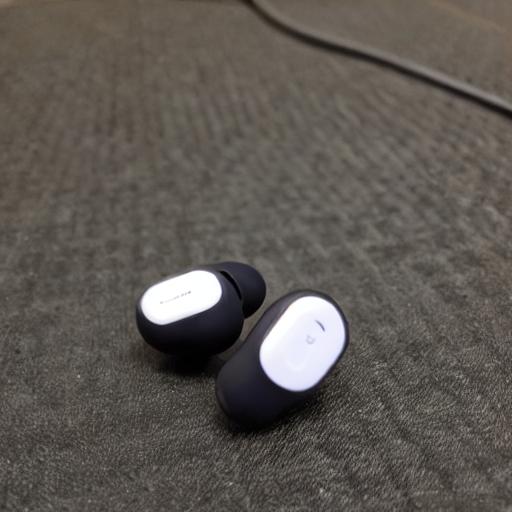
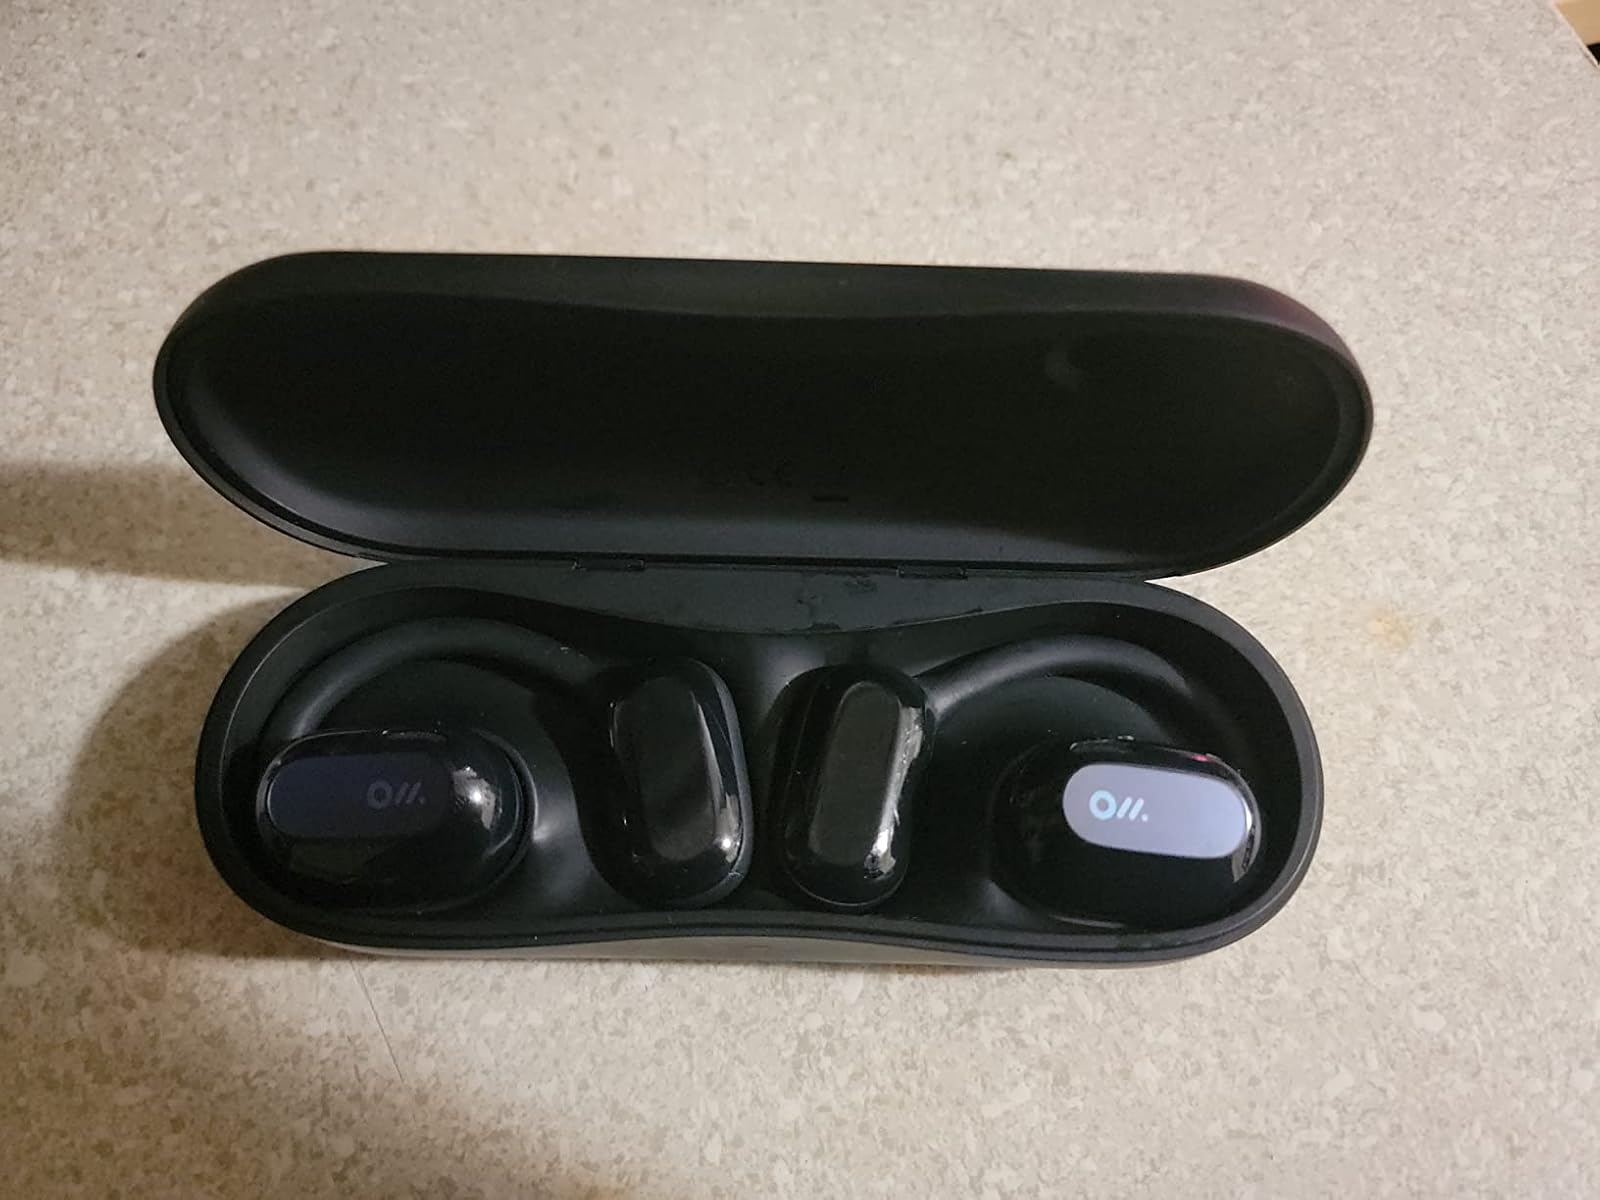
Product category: earbuds
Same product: no